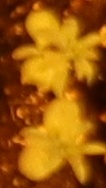
Label: Flax